Indian cuisine

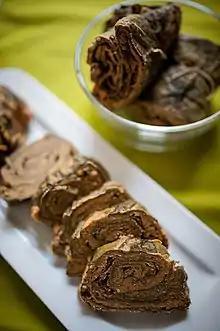
Pathrado (Steamed Taro leaves)

Ladakhi cuisine is from the two districts of Leh and Kargil in the union territory of Ladakh. Ladakhi food has much in common with Tibetan food, the most prominent foods being "thukpa" (noodle soup) and "tsampa", known in Ladakhi as "ngampe" (roasted barley flour). Edible without cooking, "tsampa" makes useful trekking food.